Polish Chess Championship

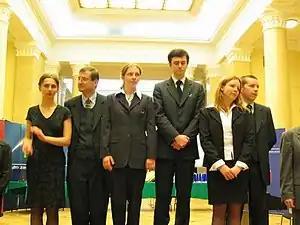
Polish chess champions of 2004: from left Iweta Radziewicz, Michał Krasenkow, Monika Soćko, Bartłomiej Macieja, Beata Kądziołka and Robert Kempiński

Individual Polish Chess Championship is the most important Polish chess tournament, aiming at selecting the best chess players in Poland. Based on the results of the tournament (mainly), the Polish Chess Federation selects the national and subsequently the olympiad team.